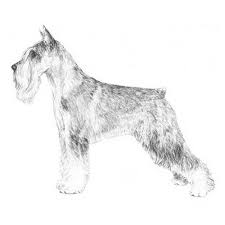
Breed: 220-n000053-standard_schnauzer